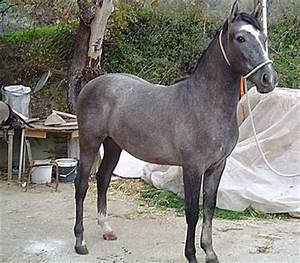
Label: cavallo